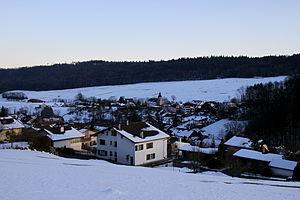
Orvin (Canton de Berne), Suisse.
Orvin, appelée en allemand Ilfingen, est une commune suisse du canton de Berne, située dans l'arrondissement administratif du Jura bernois.